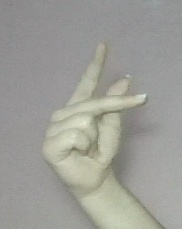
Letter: dha